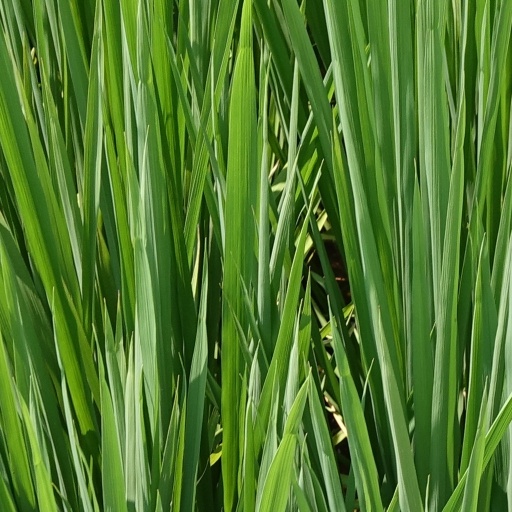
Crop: rice